Ethnosport Cultural Festival

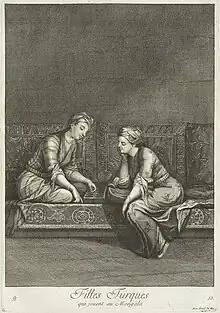
Turkish girls playing mangala, 1700s

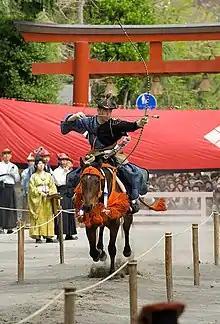
Yabusame archer on horseback

The event is organised by the World Ethnosports Federation and sponsored by Anadolu Agency.